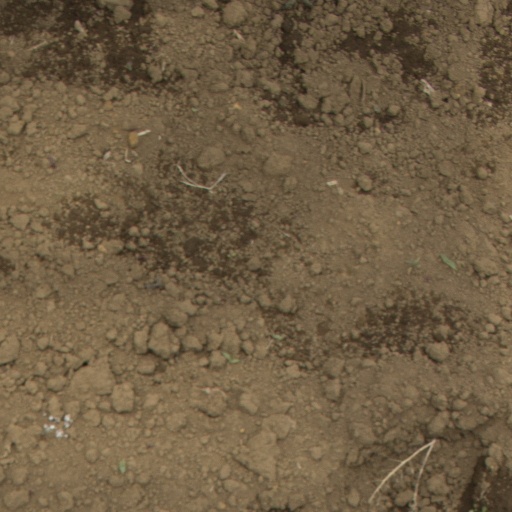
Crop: Jerusalem artichoke